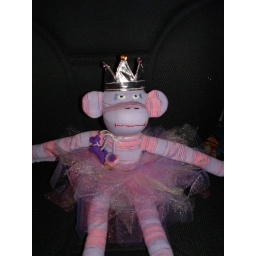
Specialty princess monkey in lavender and pink space-dye. Matching tu-tu and special puppy and pom-pom necklace, jewel accented tiara. Emboidered eyes.